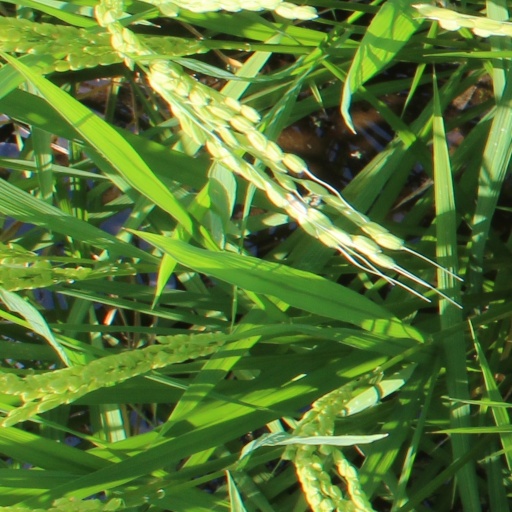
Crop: rice